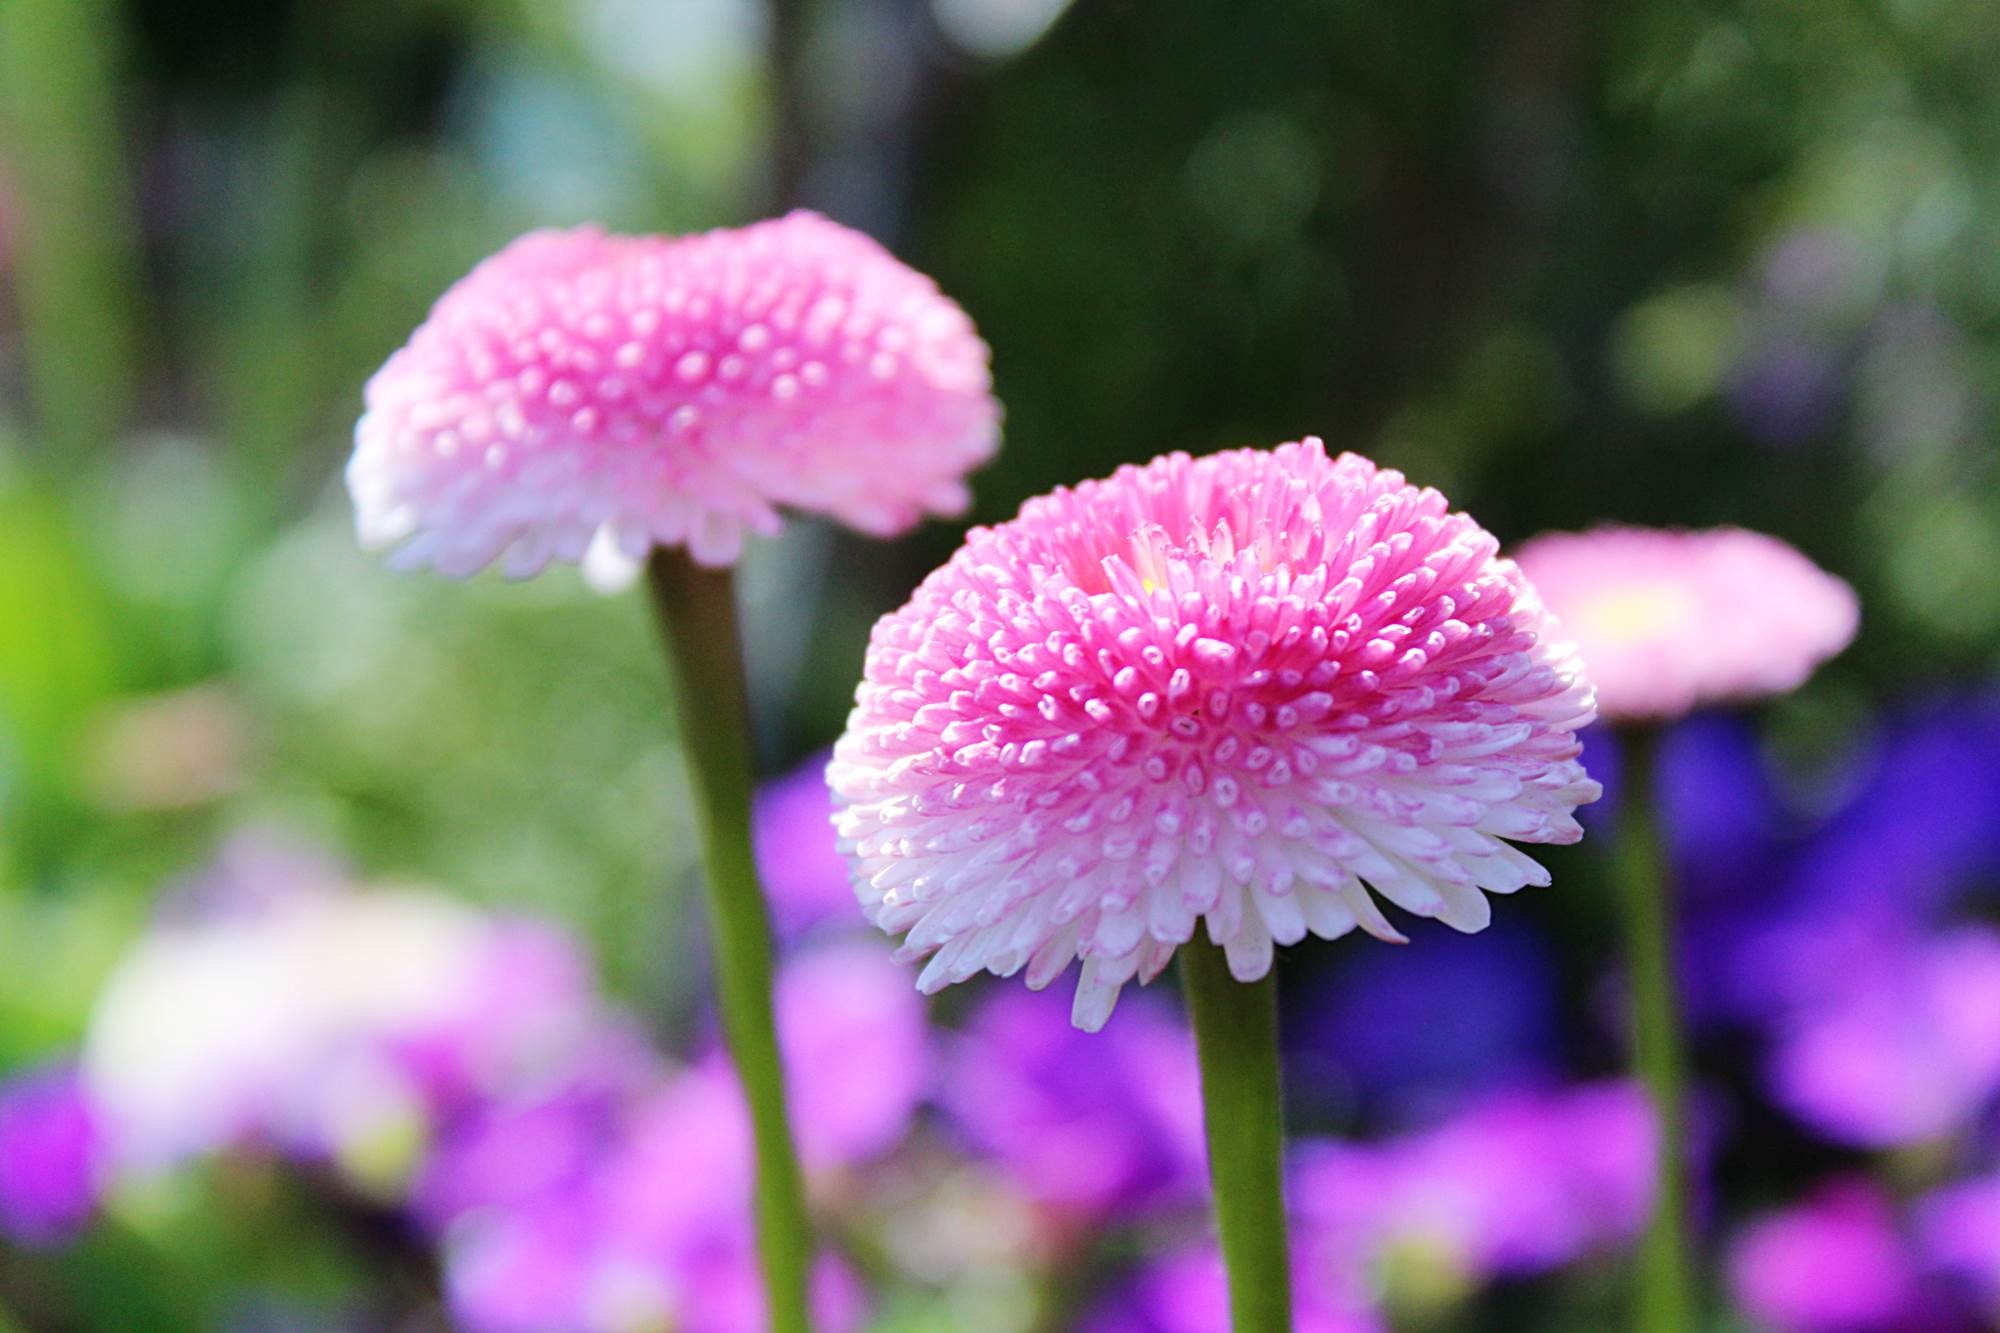
nature, blossom, plant, meadow, flower, petal, bloom, daisy, spring, botany, garden, pink, close, flora, wildflower, close up, daisies, beauty, idyll, dianthus, pink flower, macro photography, flowering plant, daisy family, annual plant, land plant